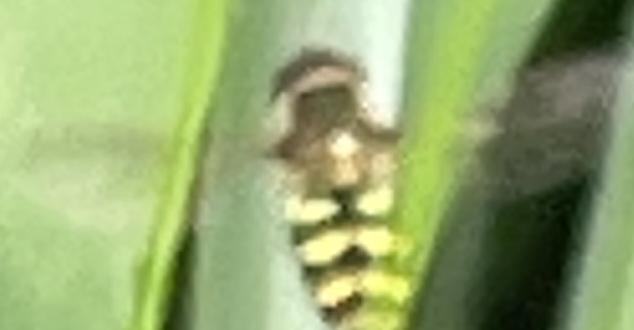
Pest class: predators